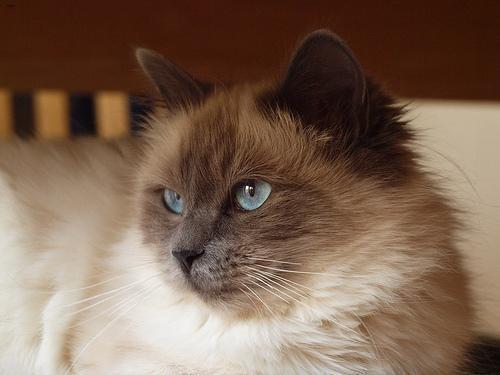
Ragdoll